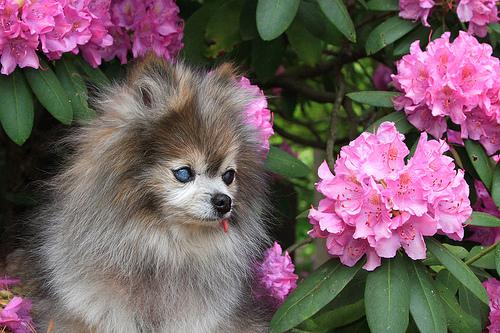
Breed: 1936-n000005-Pomeranian